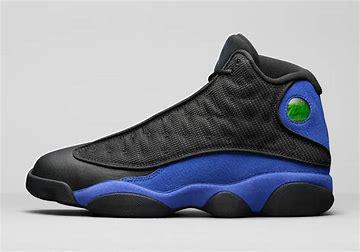
Brand: Jordan
Model: 13 Retro